Amalia de Angelis

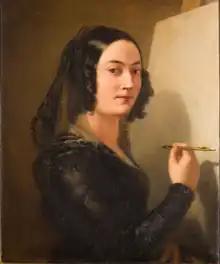
Self-portrait, 1845

Amalia de Angelis or Deangelis (active 1851–1871) was an Italian painter, active in Rome. Her portrait of Monsignor Josip Juraj Strossmayer, bishop of Diakovar, was lauded by contemporaries. She was named an honorary member to the Ducal Academy of Fine Arts of Parma on 15 April 1846. Her painting depicting "St Lawrence" and the "Crowning of Solomon" were awarded prizes in exhibitions held at the Campidoglio by the Congregation of the Virtuosi of the Pantheon in March 1846. The latter had also awarded prizes in 1840 by the Academy of St Luke in Rome. She also painted a canvas depicting the "Blessed Michele de'Santi", presumably for the member of the Ducal Court in Parma.